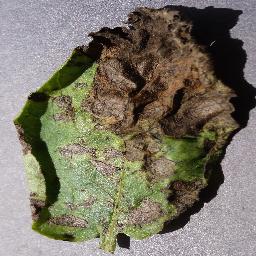
Label: Potato___Early_blight